Education in Iran

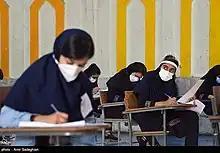
Iranian girls taking final exams in June 2021.

Before the 1979 revolution a limited number of women went to male-dominated schools. Most traditional families did not send their girls to school because the teachers were men or the school was not Islamic. During the 1990s, women's enrollment in educational institutions began to increase. The establishment and the expansion of private universities Daneshgah-e-azad-e Islami also contributed to the increasing enrollment for both women and men. Under the presidency of Rafsanjani and the High council of cultural Revolution, the Women's social and cultural council was set up and charged with studying women's legal, social, and economic problems. The council, with the support of Islamic feminists, worked to lift all restrictions on women entering any field of study in 1993.